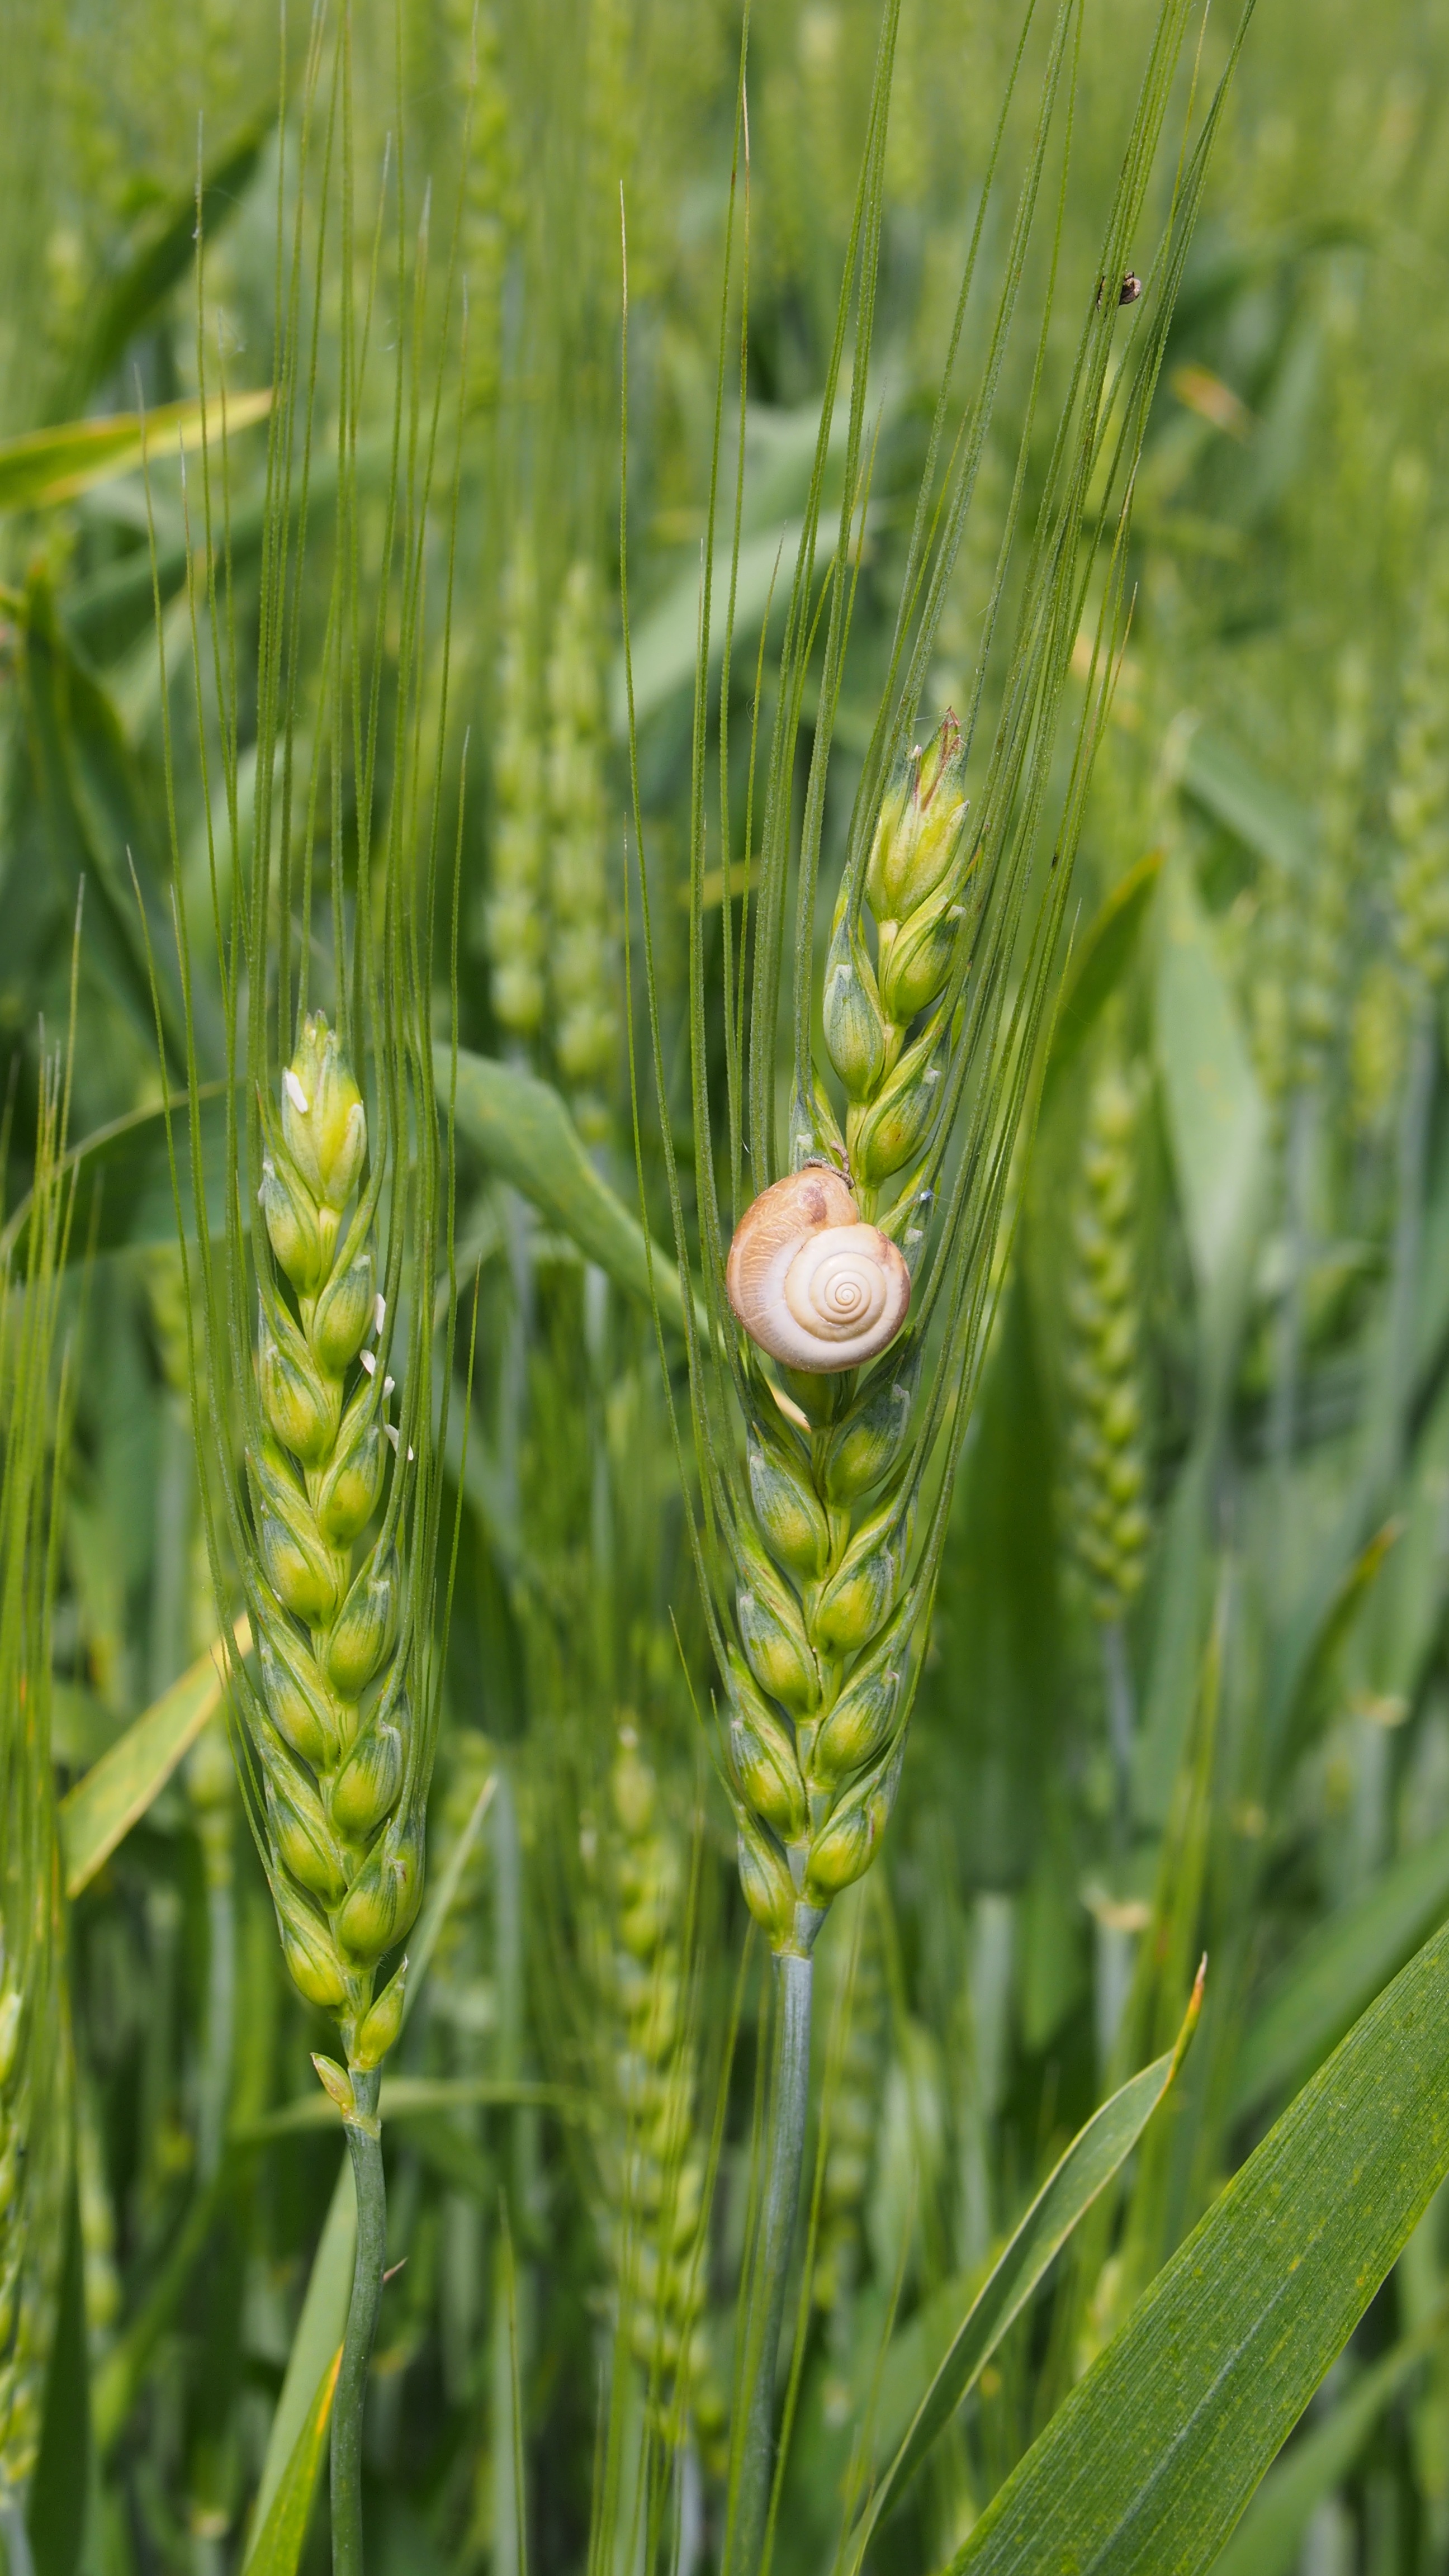
grass, plant, field, meadow, barley, wheat, prairie, flower, food, green, crop, botany, agriculture, flora, cereal, snail, rye, flowering plant, commodity, triticale, hordeum, grass family, plant stem, land plant, food grain, horsetail family